Under the Radar (film)

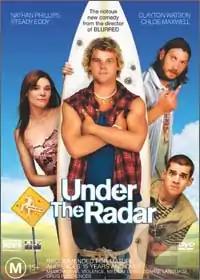

Under the Radar is a 2004 Australian adventure comedy film directed by Evan Clarry and starring Nathan Phillips, Clayton Watson, Steady Eddy and Chloe Maxwell. It was filmed in the Gold Coast, Queensland, Australia.